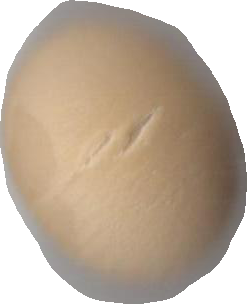
Variety: Grobogan